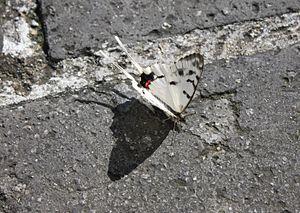
Sericinus montela est une espèce de lépidoptères de la famille des Papilionidae, originaire d'Extrême-Orient. Elle est l'unique représentante du genre monotypique Sericinus.